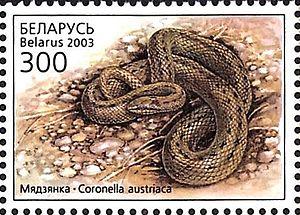
Coronella austriaca, la Coronelle lisse, est une espèce de serpents de la famille des Colubridae qui se rencontre de l'Europe à l'Asie Mineure. C'est une petite couleuvre gris à brun ou roussâtre qui mesure entre 50 et 70 cm de long. Ce serpent est diurne et actif du printemps à l'automne, et vit principalement dans les landes et les lisières de bois. Il n'est pas venimeux, et se nourrit principalement de lézards qu'il tue par constriction. La Coronelle lisse est ovovivipare, et donne naissance à généralement entre 3 et 9 petits à des fréquences variables suivant les régions. Elle est bien représentée dans une vaste zone géographique et n'est donc pas considérée comme menacée.